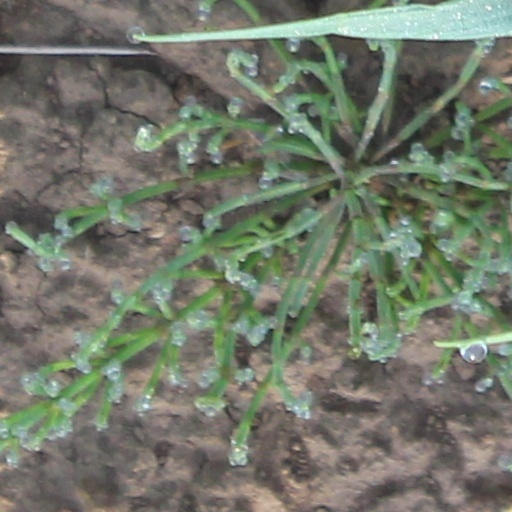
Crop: wheat